Originale

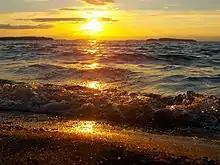
Sunset over Lake Saimaa, where "Originale" was composed

"Originale" was commissioned from Stockhausen and Bauermeister by Hubertus Durek, manager of the Theater am Dom in Cologne, and his stage director, Carlheinz Caspari, who wanted "ein Stück, in dem Schauspieler, Maler, andere Künstler oder eben einfach »originale« Menschen frei in spontanen Aktionen auftreten sollten" ("a piece in which actors, painters, other artists, or just simply 'genuine characters' would appear freely in spontaneous actions"). It was created while the pair were visiting Finland in August 1961. Stockhausen had been invited to lecture at the Summer University of Jyväskylä where, at a presentation of "Kontakte", they met the piano virtuoso and Sibelius biographer Erik Tawaststjerna. Together with the Finnish architect and designer Alvar Aalto, a summer house north of Helsinki on Lake Saimaa was put at their disposal, and the score of "Originale" was completely worked out there in just two weeks. The "silence" scene, in which the events on stage and the music stop for just one minute, and then everything resumes again, was inspired by the "unearthly" effect of the northerly summer light, which remained in the sky for just two hours or so during which the sun briefly dipped below the horizon, then rose again, "as the birds began to twitter, the fish stirred again, the wind came up, and there was day".